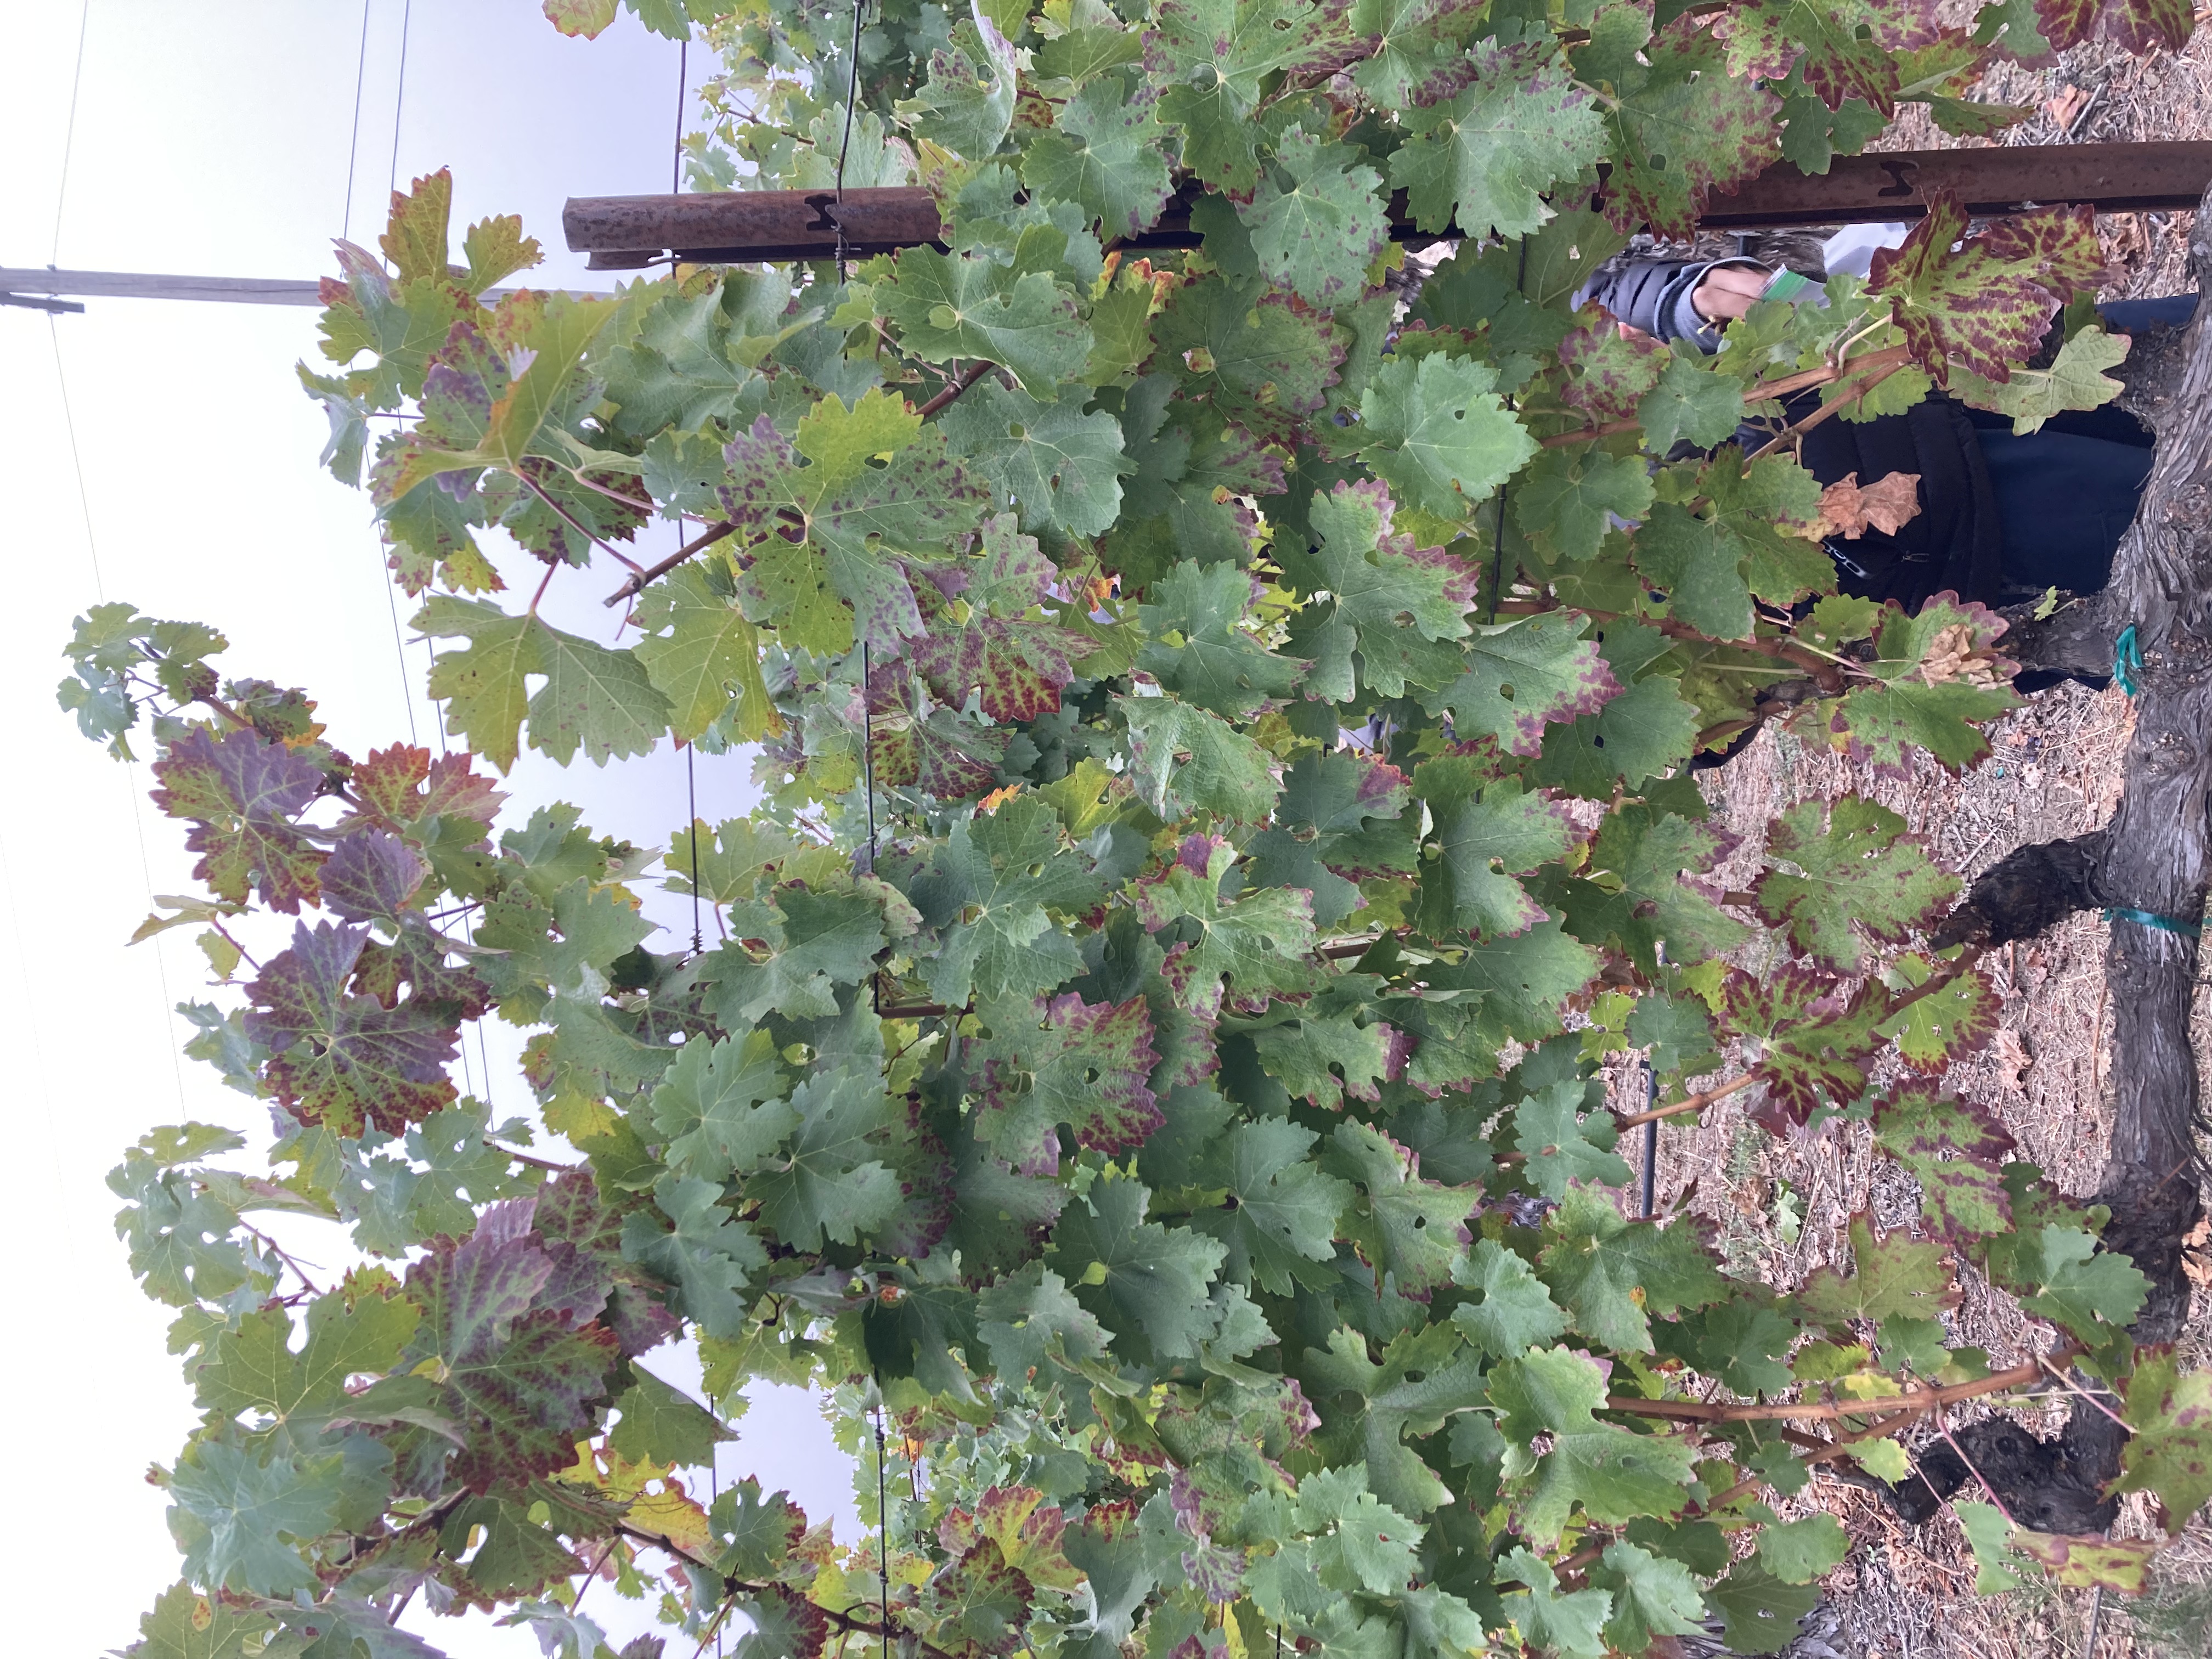
Label: Leafroll 3